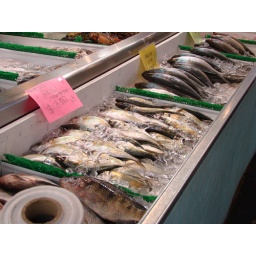
Some fish from an Asian seafood market in Chinatown.